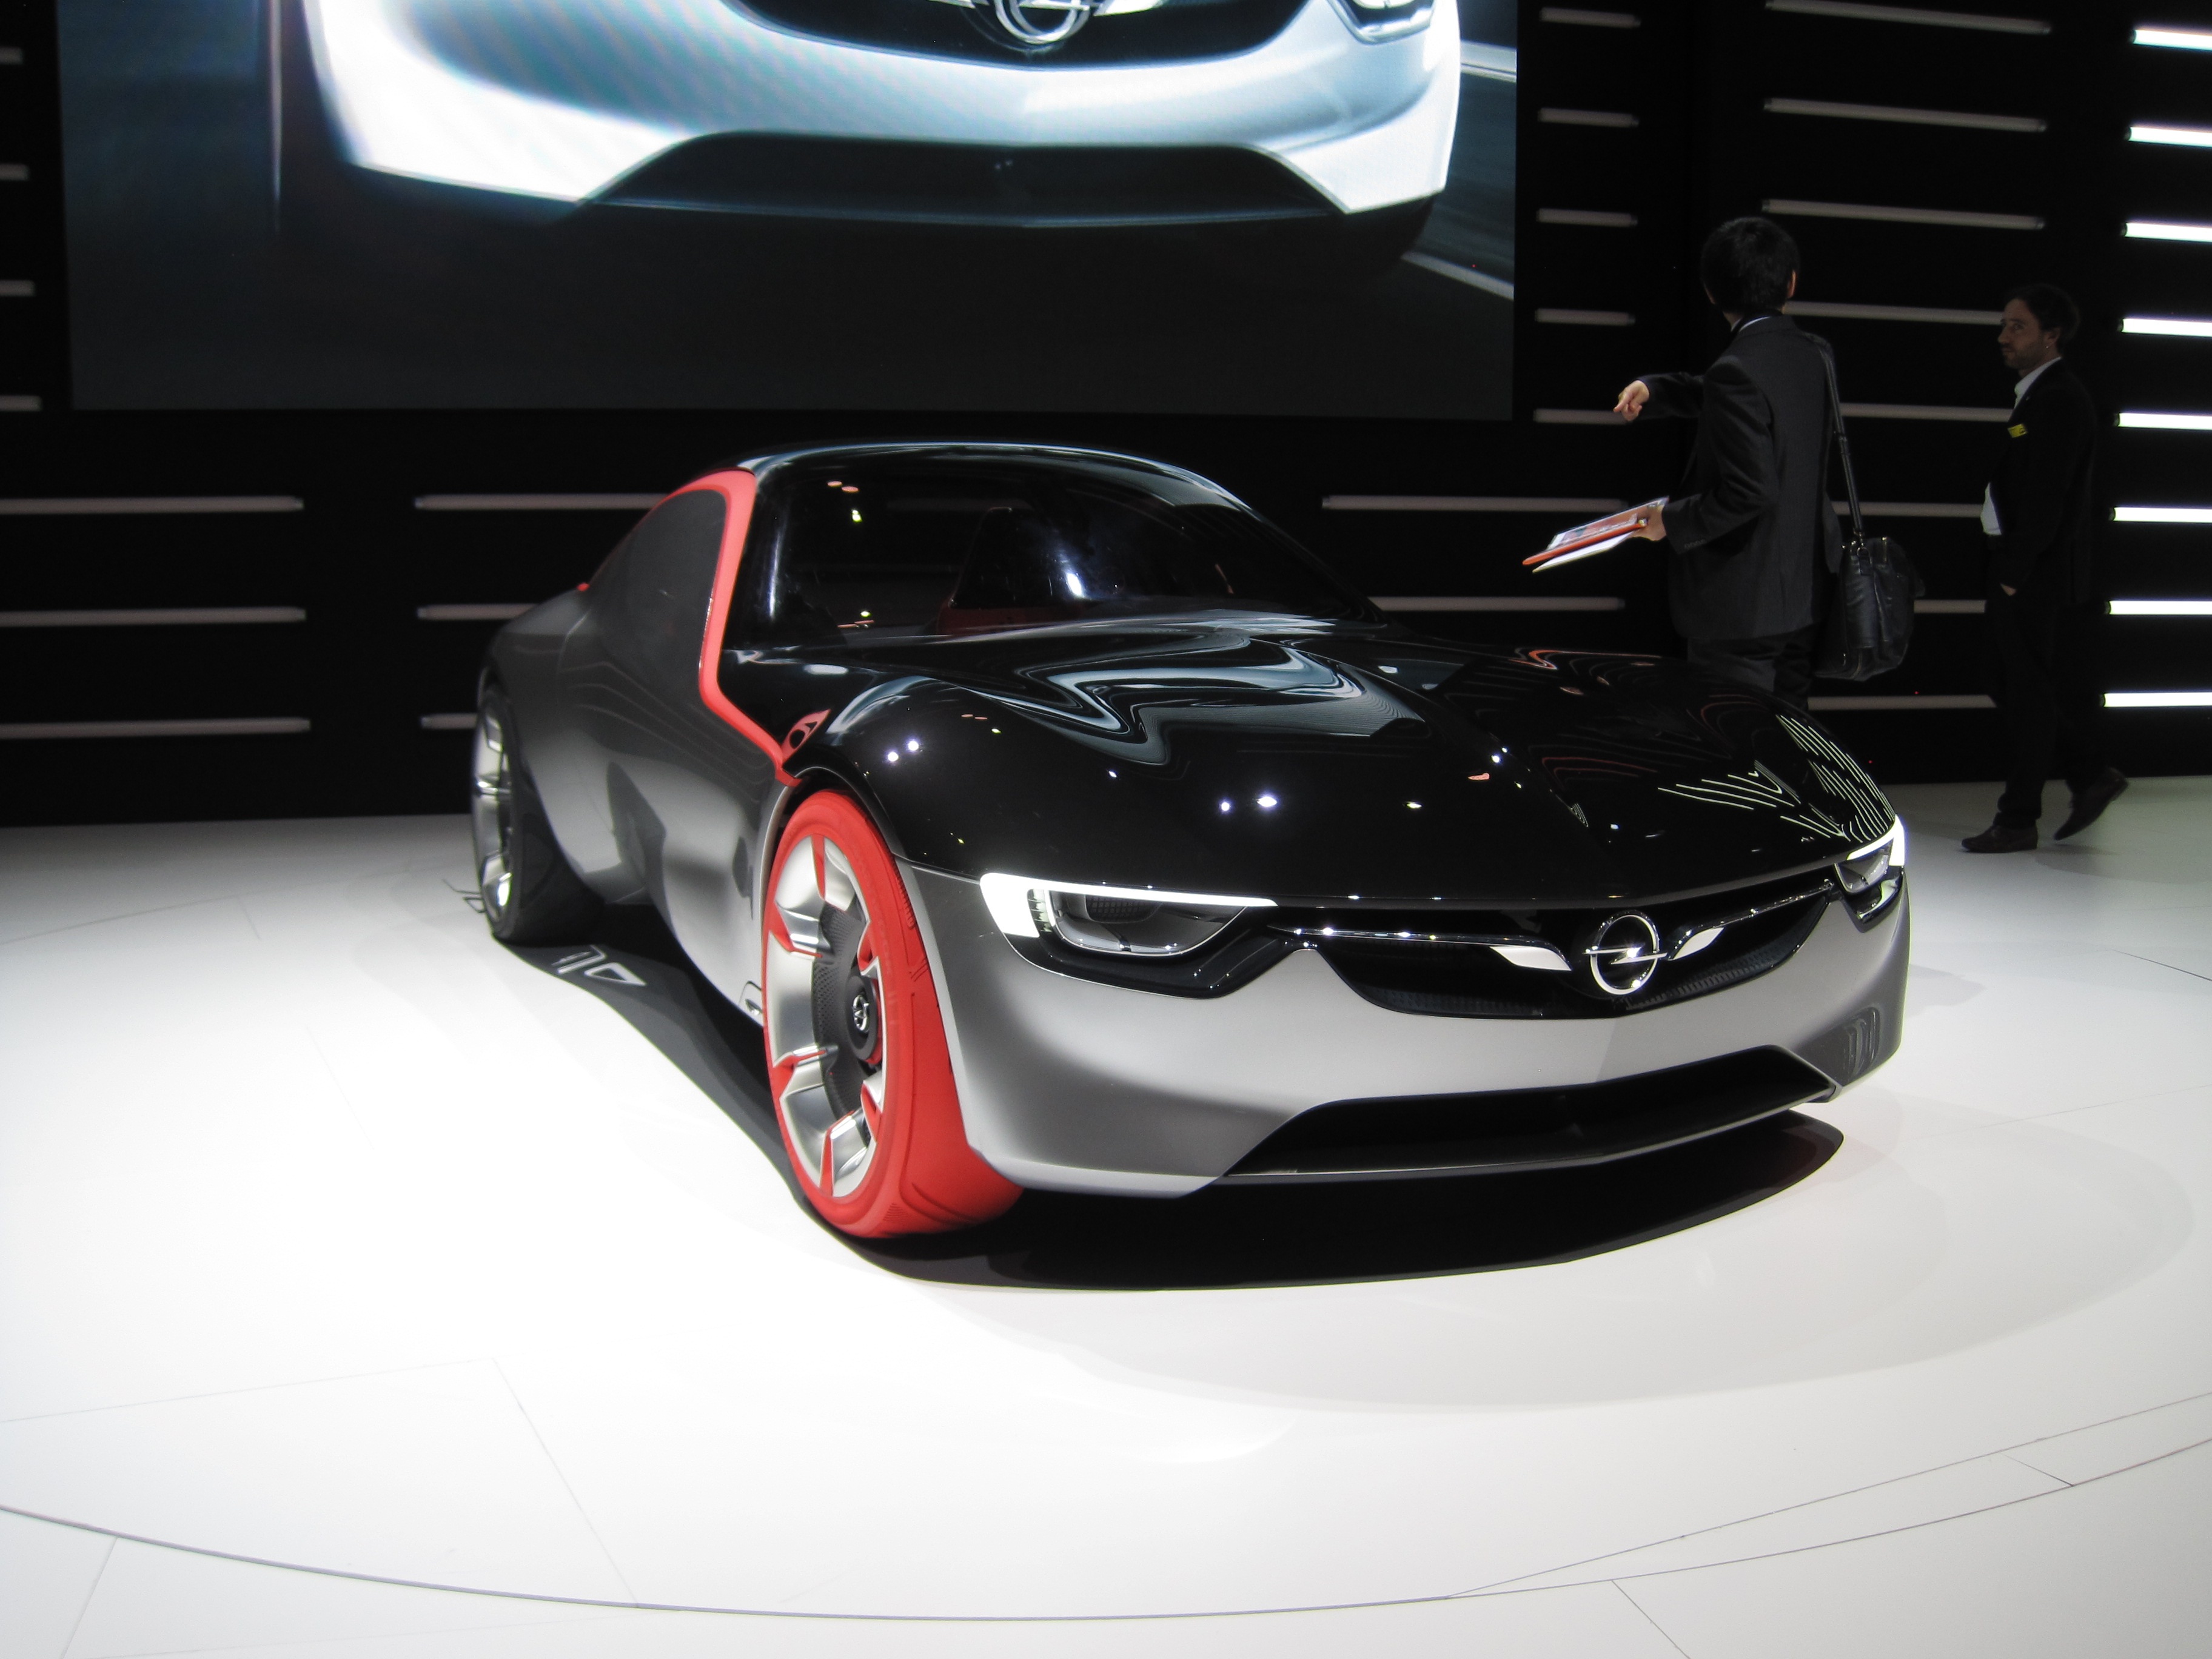
car, wheel, vehicle, auto, sports car, bumper, supercar, sedan, salon, gt, exhibition, geneva, opel, model car, auto show, concept car, land vehicle, new model, automobile make, automotive exterior, automotive design, performance car, auto production, toyota ft hs